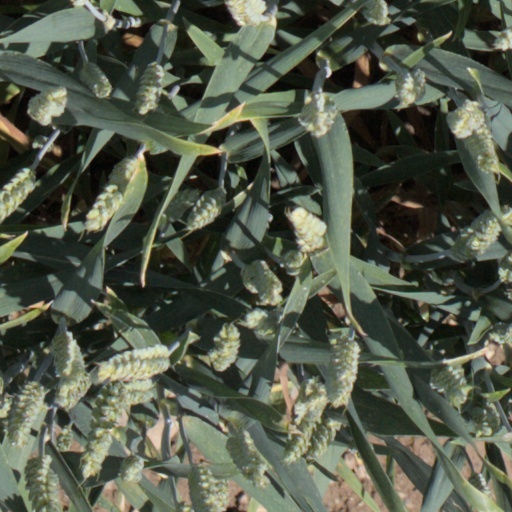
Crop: wheat